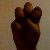
The image shows a hand gesture representing the letter 'E' in Indian Sign Language.